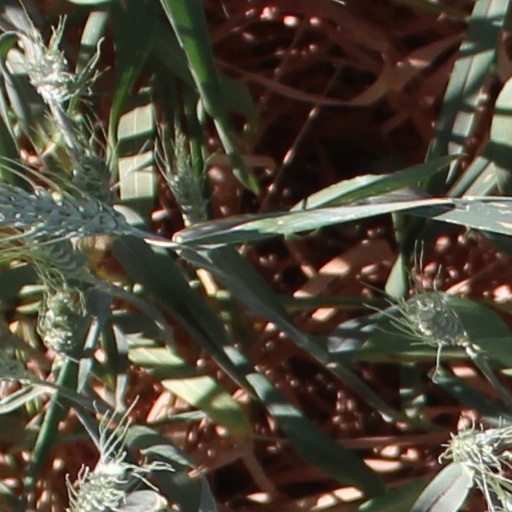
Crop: wheat